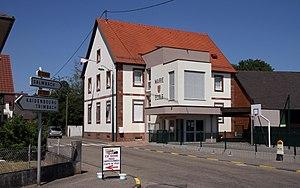
Mairie d'Oberlauterbach.